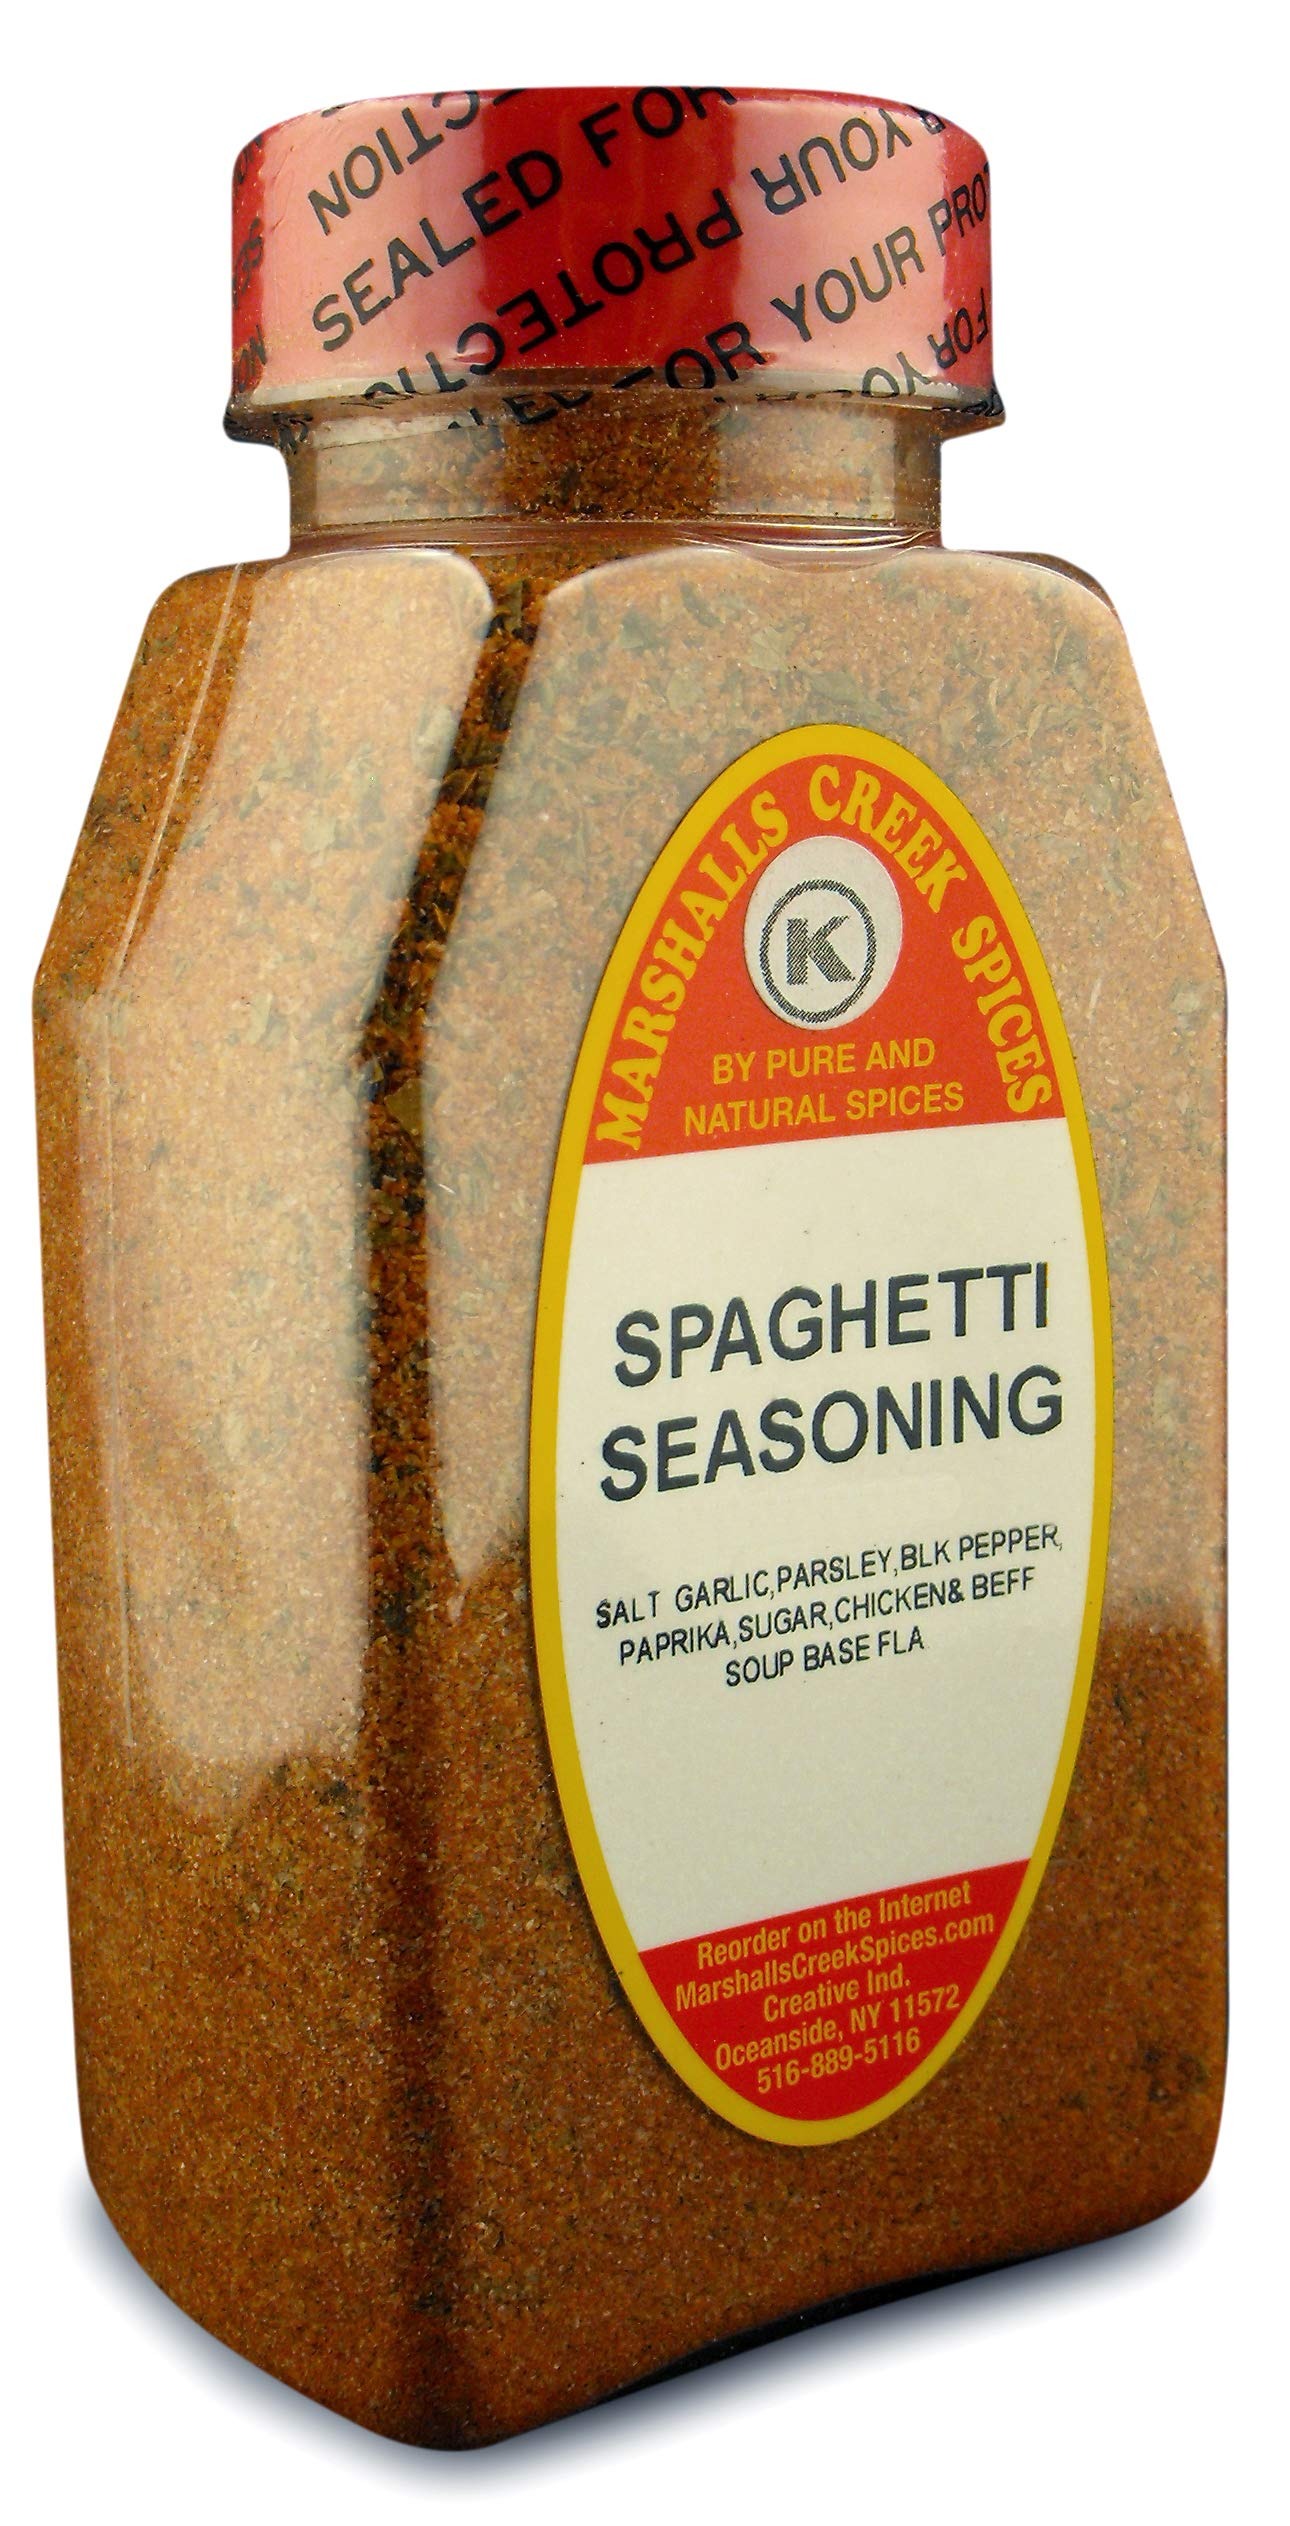
Item Name: New Size Marshalls Creek Spices Spaghetti Seasoning, 13 Ounce
Bullet Point 1: Marshalls Creek Spices buys in small quantities and packs weekly providing the freshest spices possible. Fresher spices means more flavor and a longer shelf life.
Bullet Point 2: No Fillers - No MSG
Bullet Point 3: All Natural & Kosher
Bullet Point 4: Our Store On Amazon. Copy & Paste https://www.amazon.com/stores/page/78253499-C1B3-4400-8F47-54B4E41C13D1
Bullet Point 5: Flat Rate Shipping Per Order. No Limit
Product Description: Ingredients: salt, garlic, parsley, black pepper, paprika, sugar, chicken & beef base flavoring.
Value: 13.0
Unit: Ounce

Price: 11.98